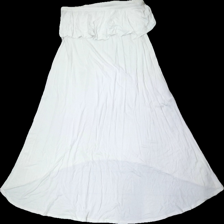
View: back
Type: Dress
Category: Ladies
Brand: Gina Tricot
Colors: White
Material: 100% viskos
Pattern: Other
Cut: Tight
Season: All
Stains: Major
Damage: smuts fläckar
Damage location: middle center
Damage 2: nopprigt
Damage 2 location: top center
Damage 3: smuts fläckar
Damage 3 location: middle center
Price range: <50
Recommended usage: Export
Description: vit klänning med volang
Comment: storlek saknas